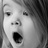
Emotion: surprise